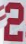
Number: 2